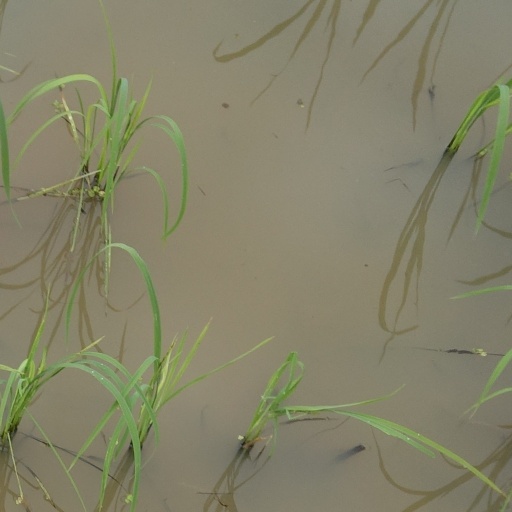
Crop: rice